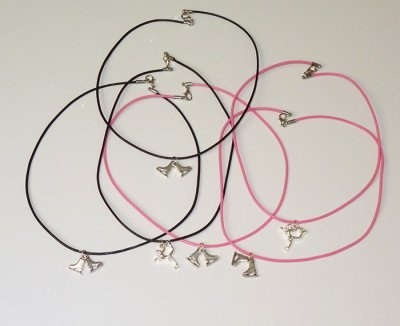
Läderhalsband – Nickelfri
Läderhalsband med 2 stycken berlocker, nickelfria Välj mellan rosa eller svart band samt skridskor eller Biellman som berlock.
Brand: Figure Skating Amour
Category: Sporting Goods > Athletics > Figure Skating & Hockey > Figure Skating & Hockey Training Aids > Figure Skating & Hockey Stretching Bands